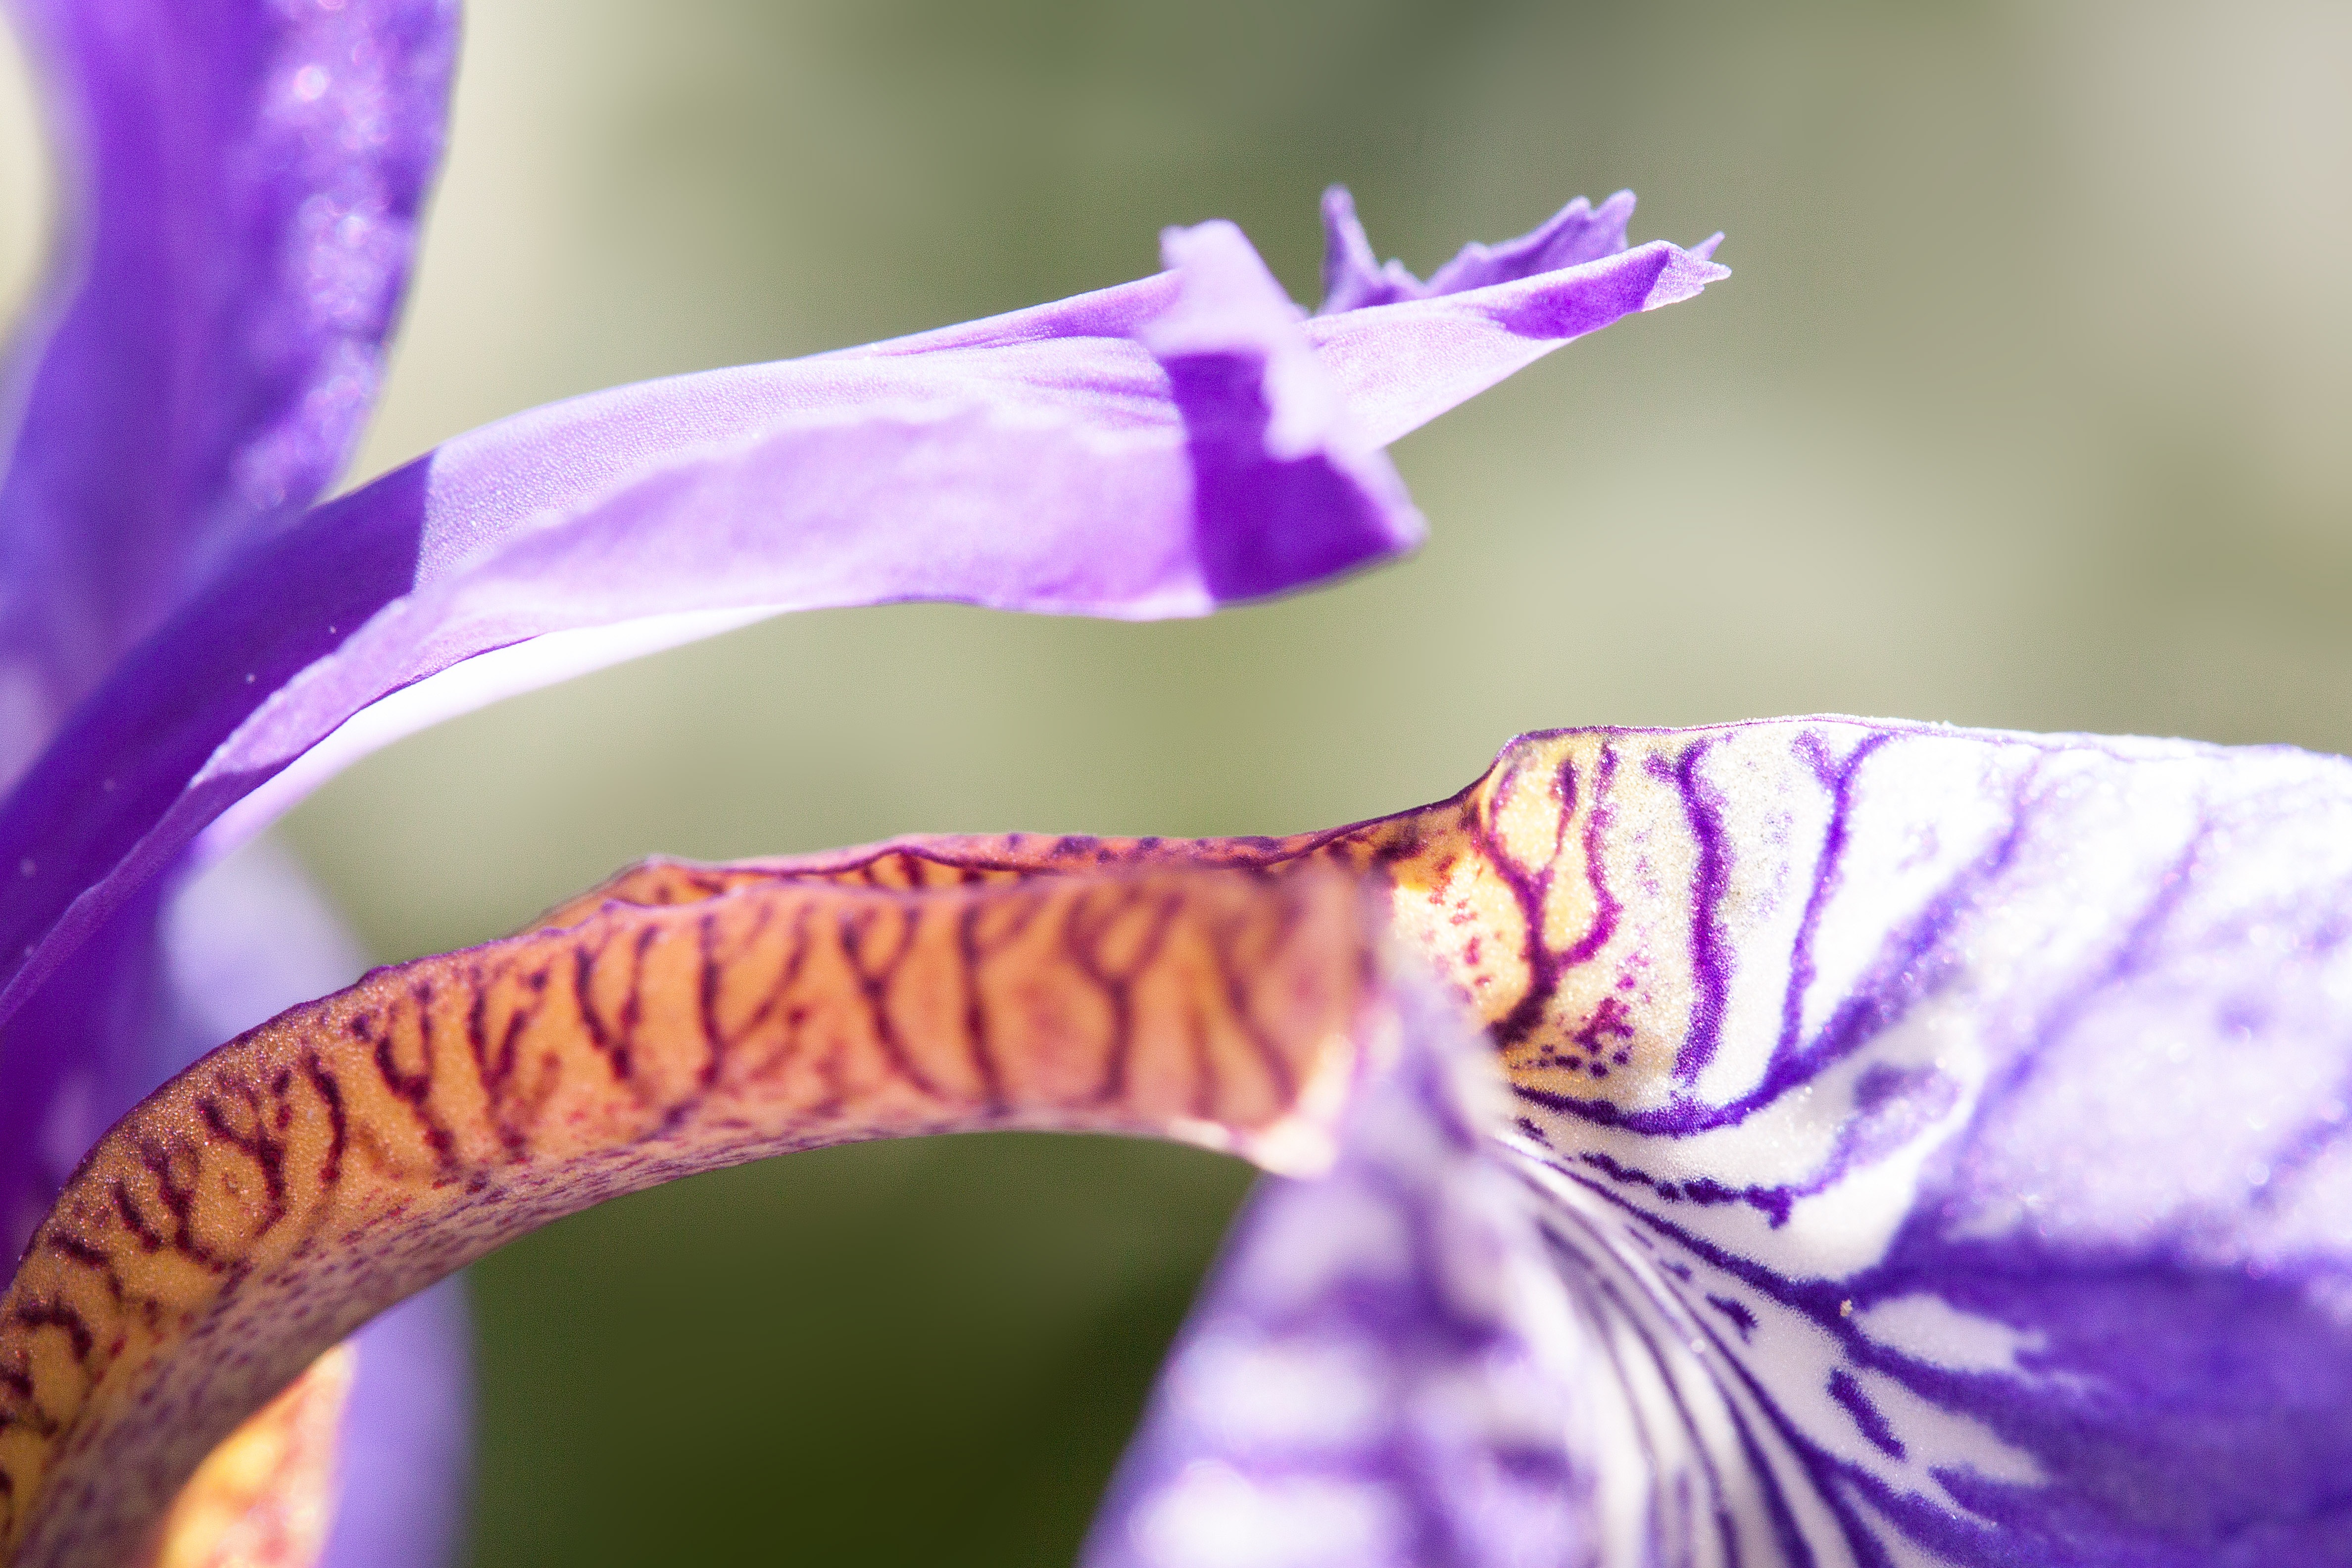
blossom, plant, photography, leaf, flower, purple, petal, bloom, color, macro, blue, pink, flora, close up, iris, eye, violet, organ, iridaceae, macro photography, flowering plant, purple iris, iris pseudacorus, plant stem, land plant, hanging leaves, dom leaves